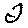
Label: 2